Andy Allen (politician)

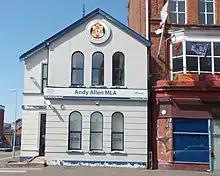
Andy Allen MLA - Albertbridge Road constituency office

Since September 2015, Allen has sat in the Northern Ireland Assembly as a Member of the Legislative Assembly (MLA) for Belfast East. He was co-opted to replace Michael Copeland, who had resigned his seat for health reasons. He has been re-elected three times, first in May 2016, then in March 2017, and most recently in May 2022.